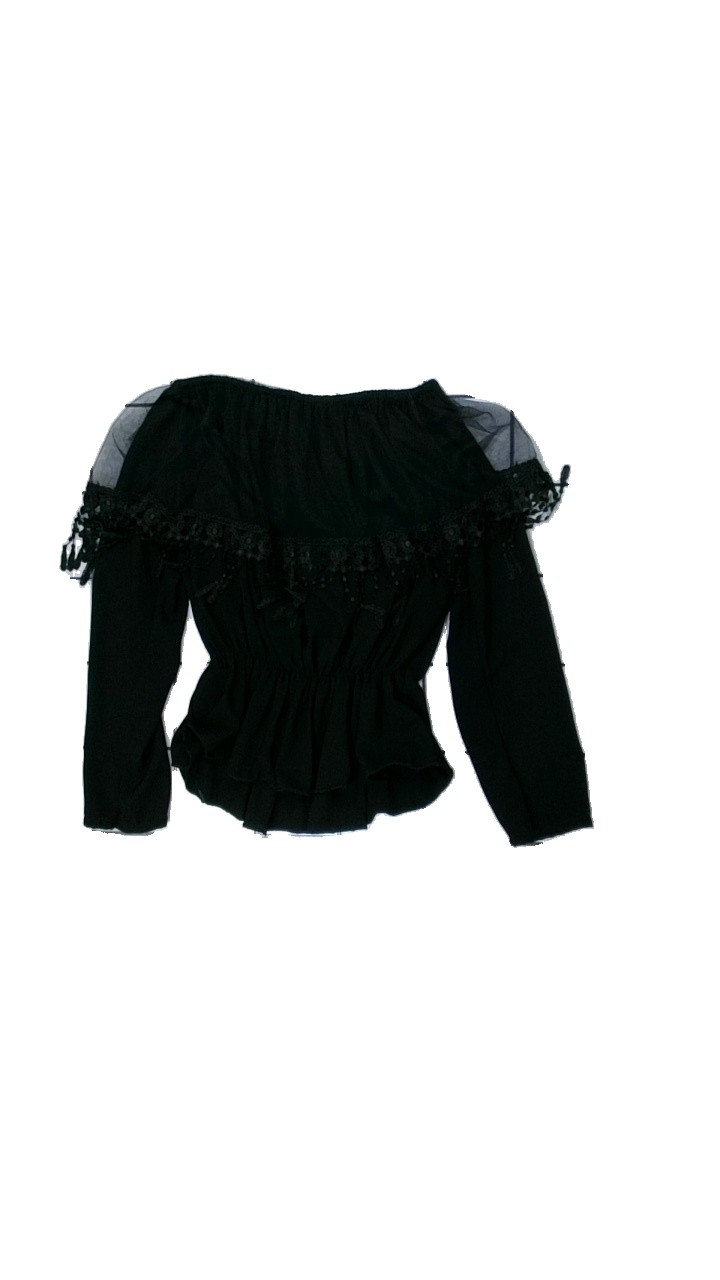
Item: Top (Ladies)
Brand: Missing
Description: top med spets
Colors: Black
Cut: Regular
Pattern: Lace
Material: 100% polyester
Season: All
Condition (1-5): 5
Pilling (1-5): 5
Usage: Reuse
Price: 50-100